Anant Jog

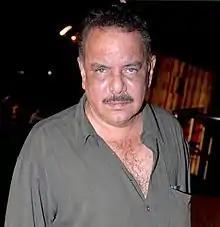
Jog in 2011

Anant Jog is an Indian film and television actor who acts in Hindi and Marathi films.